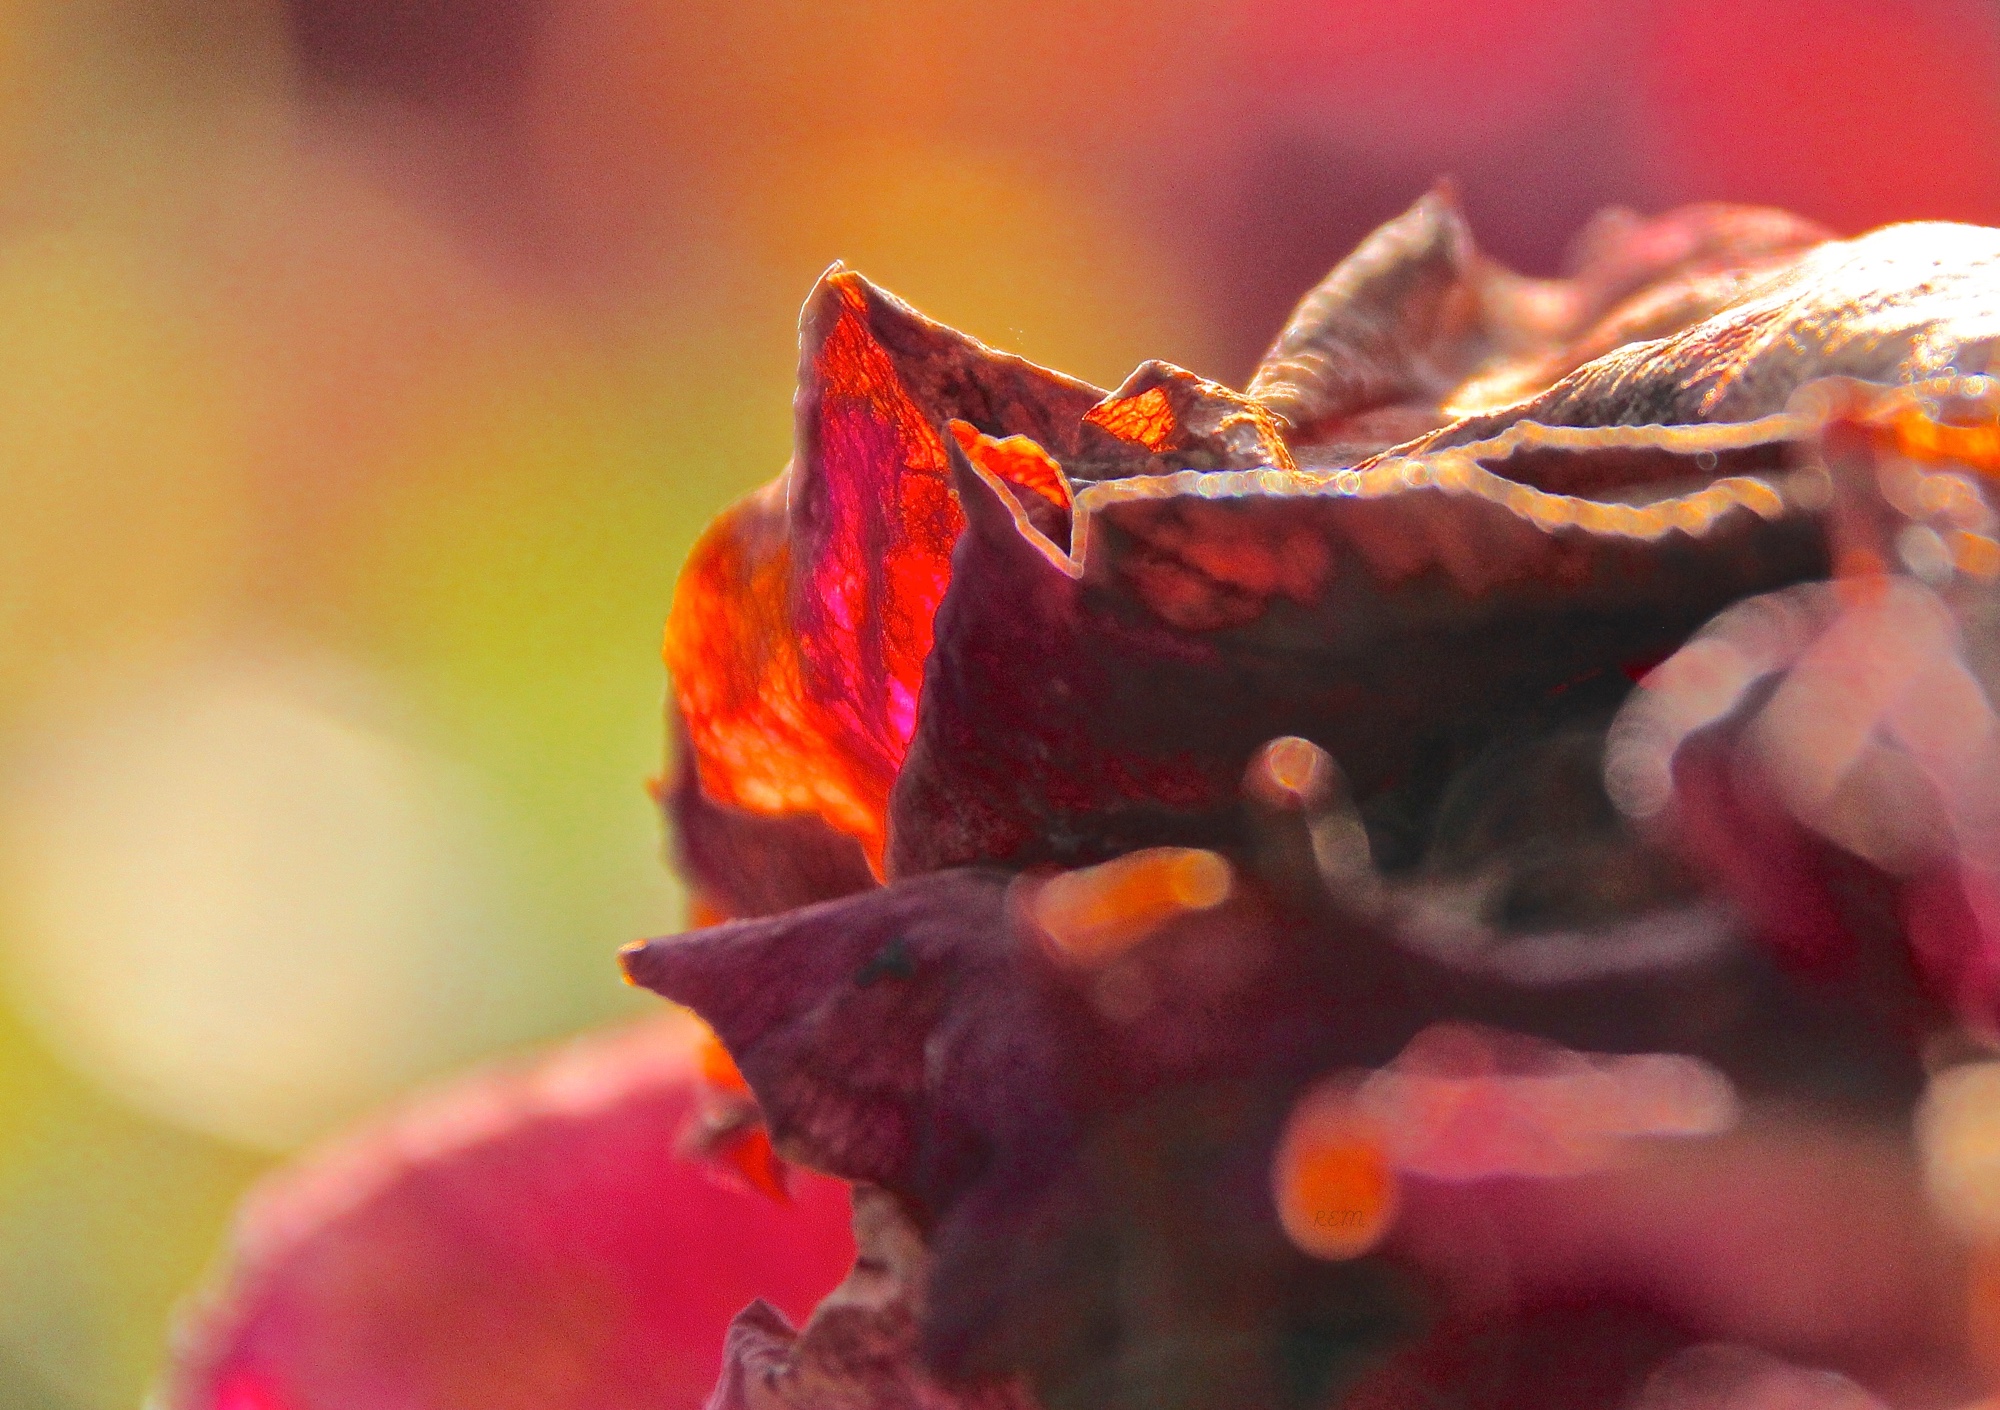
plant, photography, leaf, flower, petal, rose, red, color, autumn, flora, close up, am, macro photography, flowering plant, land plant